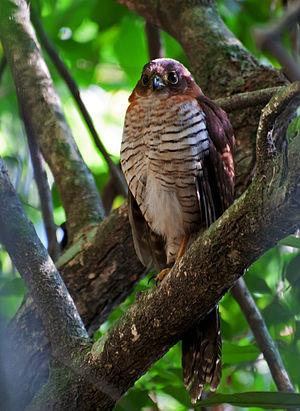
Micrastur est un genre de rapaces de la famille des Falconidae appelés carnifex et endémiques d'Amérique. Ces faucons vivent du nord du Mexique, à travers l'Amérique centrale et dans une grande partie de l'Amérique du Sud jusqu'au nord de l'Argentine. On les trouve principalement dans les forêts tropicales humides ou sous-tropicales, mais les espèces les plus répandues, le carnifex à collier et le carnifex barré, vivent dans des habitats plus ouverts et plus secs.
La province de Misiones est une province d'Argentine située dans le nord-est du pays. Elle est bordée à l'ouest par le Paraguay, à l'est du nord au sud par le Brésil et au sud-ouest par la province de Corrientes.
Le Carnifex barré est une espèce d'oiseaux de la famille des Falconidae.